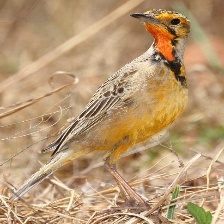
Species: CAPE LONGCLAW
Scientific name: MACRONYX CAPENSIS